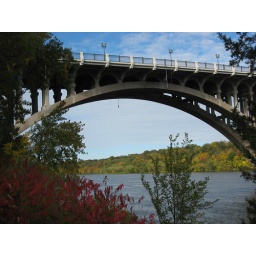
Photos taken walking the Mississippi River from Lake Street bridge to Lock &amp;amp; Dam 1 in Minneapolis.